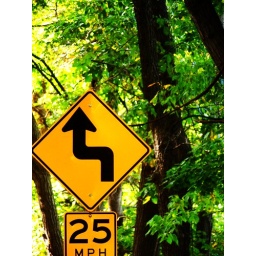
a sign right by my house